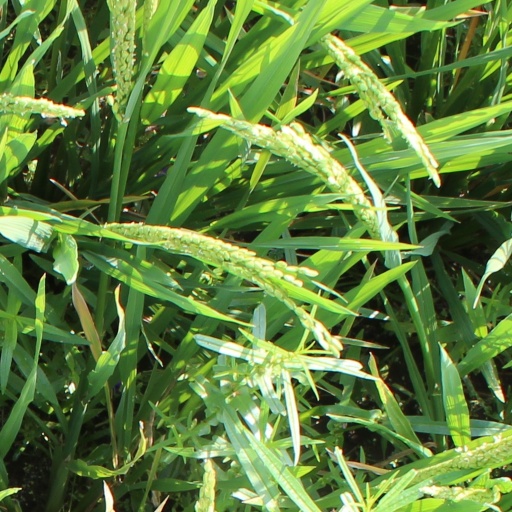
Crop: rice